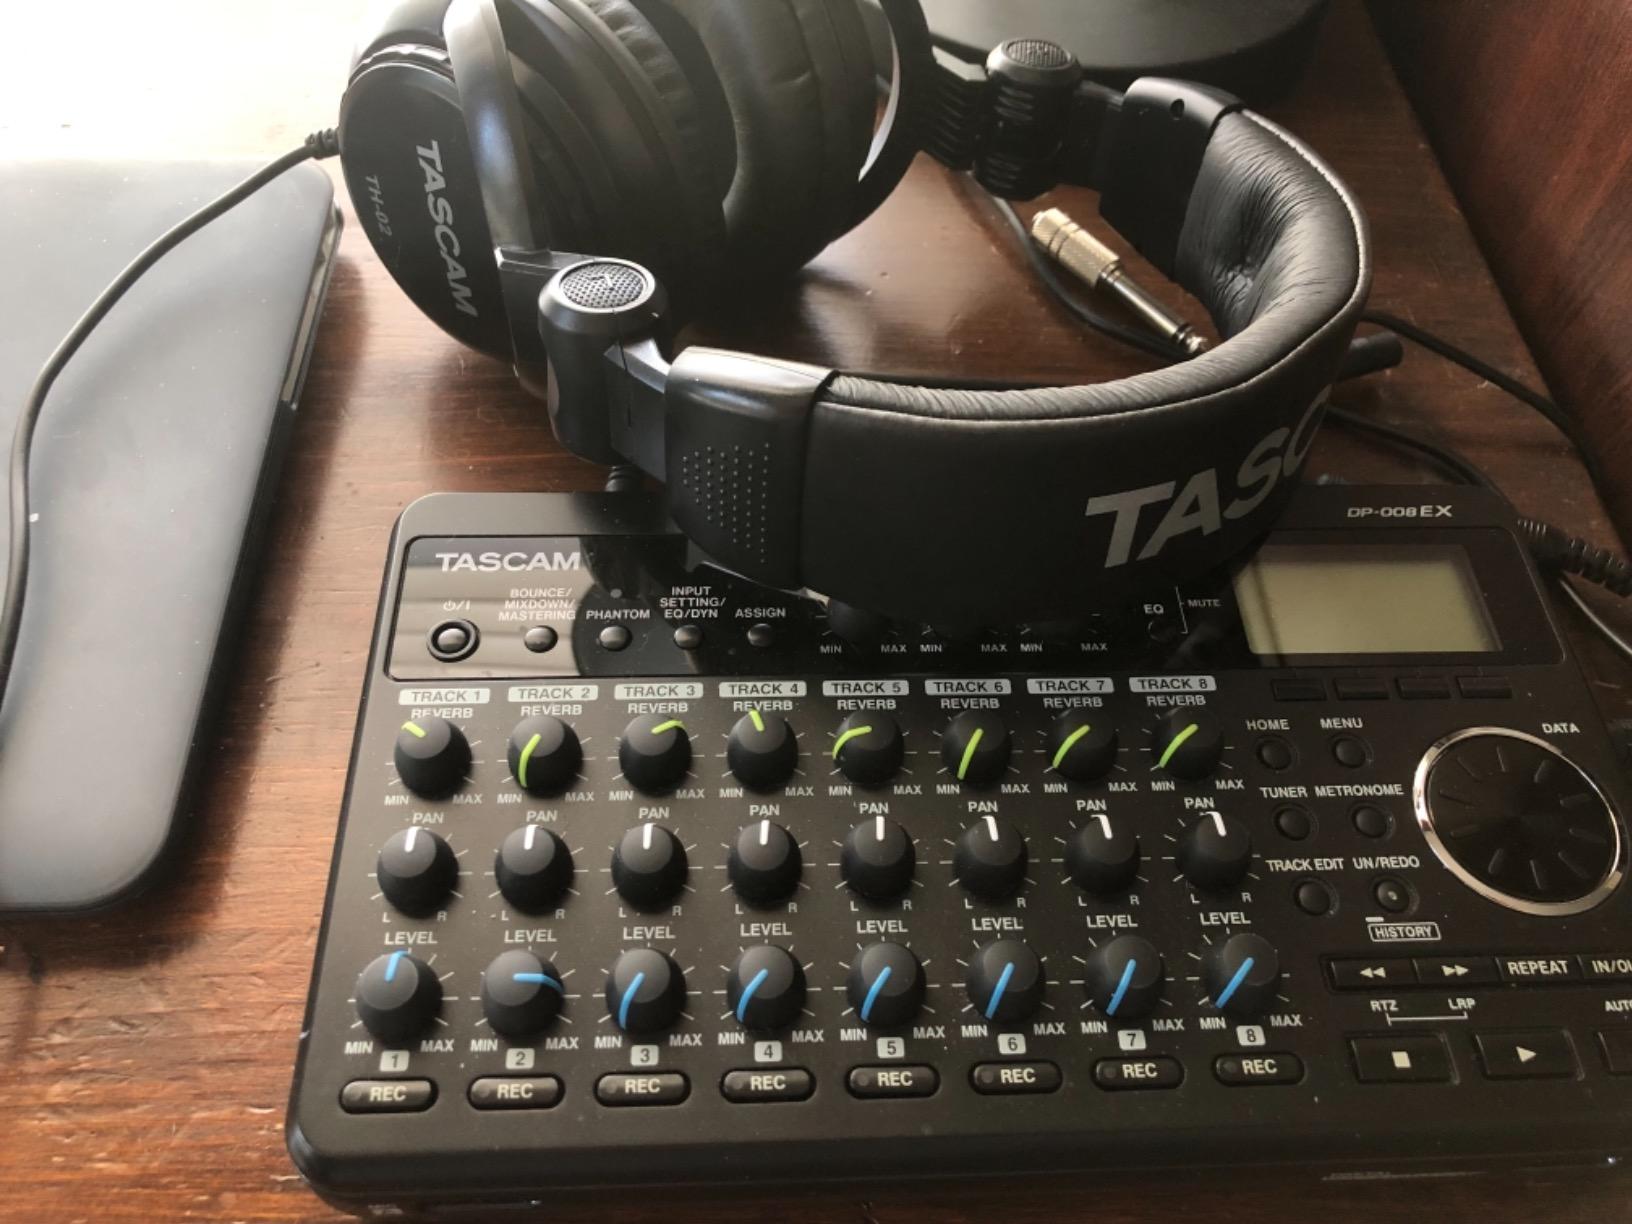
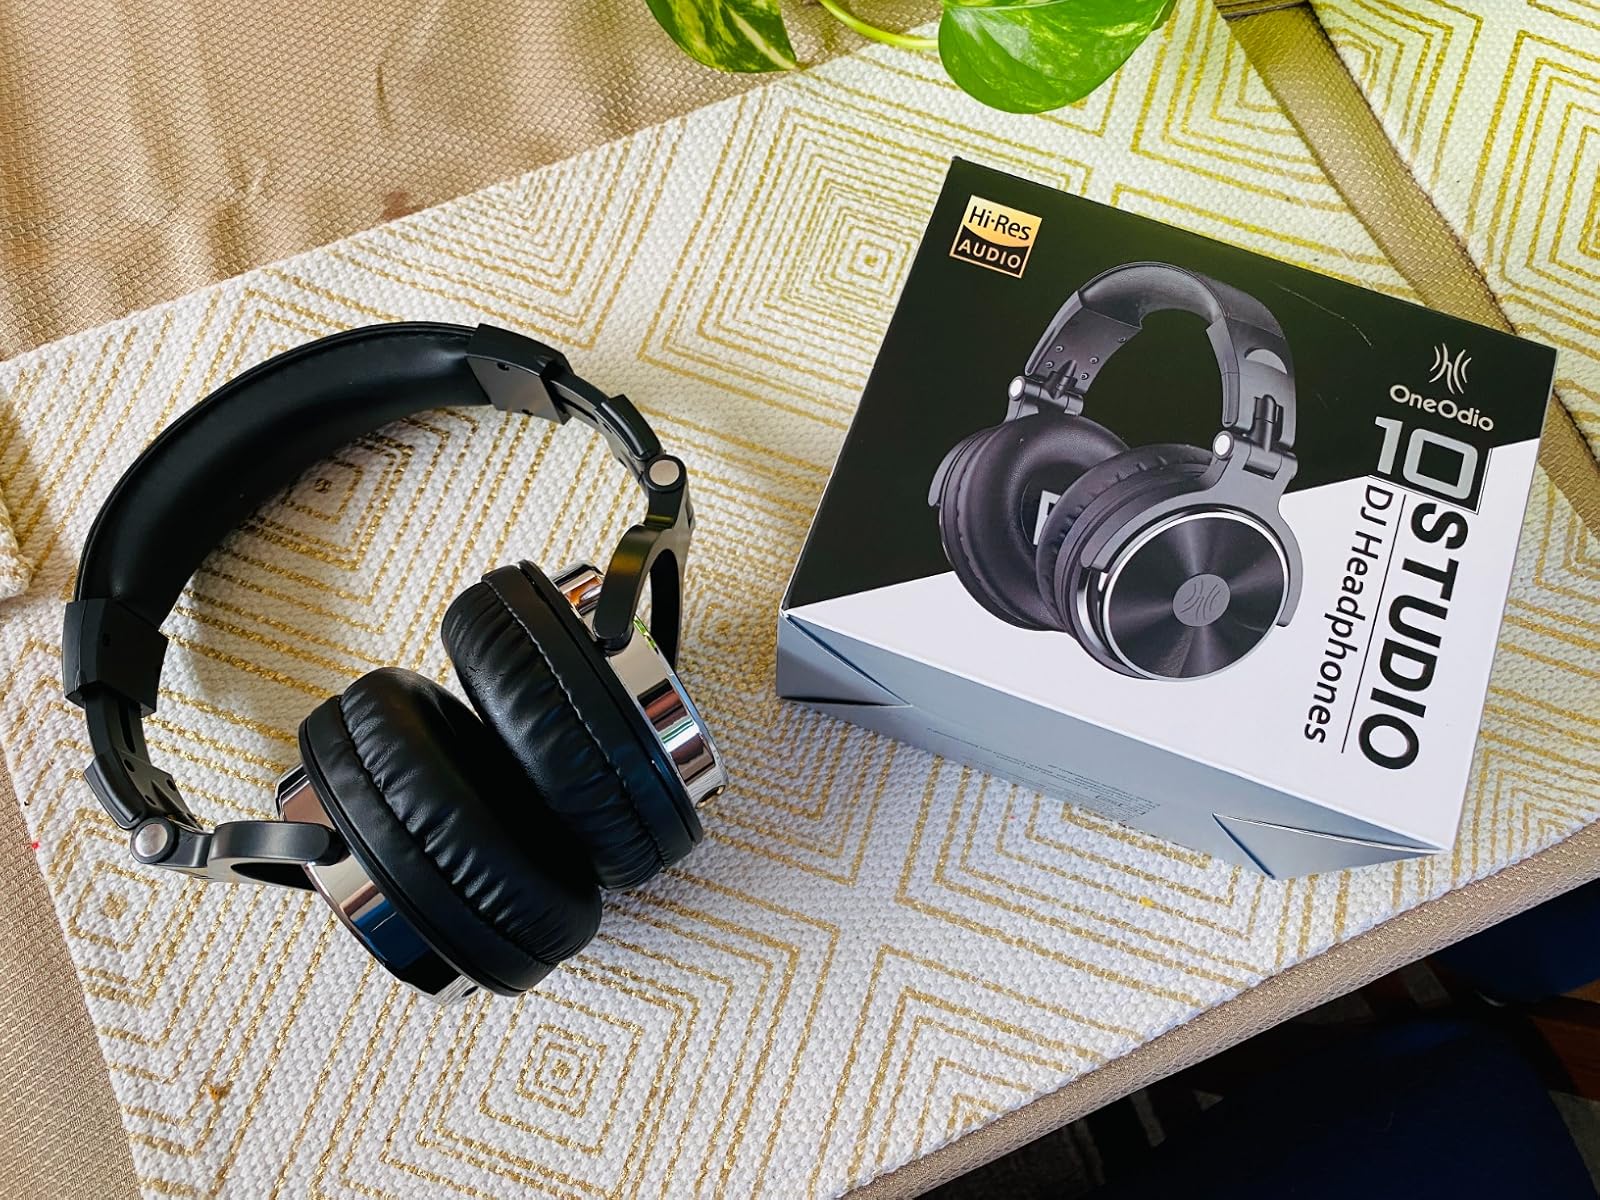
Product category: headphones
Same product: no